Footscray, Victoria

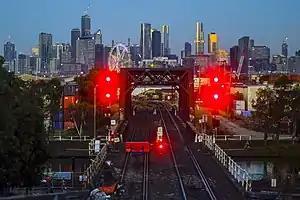
Looking east towards the City of Melbourne from Footscray

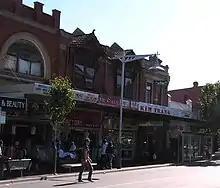
Paisley Street in central Footscray

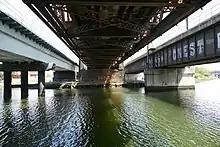
Railway Bridges and Maribyrnong River – Footscray 2020

In the , just over half the population (50.9%) was born in Australia, the main countries of overseas origin are Vietnam (8.5%), India (4.7%), England (2.2%), China (2.2%) and New Zealand (2.0%). With increasing gentrification, the number of Anglo-Celtic Australians has steadily increased in Footscray with neighbouring West Footscray seeing an even more drastic shift. In 2021, the Australian-born population had increased to 50.9%, with Vietnam and India as the most prominent places of birth overseas.